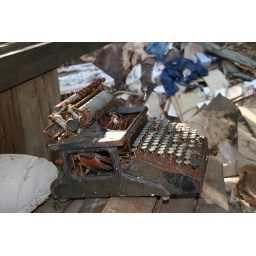
clarence newton road - near blowing rock - january 1 2009